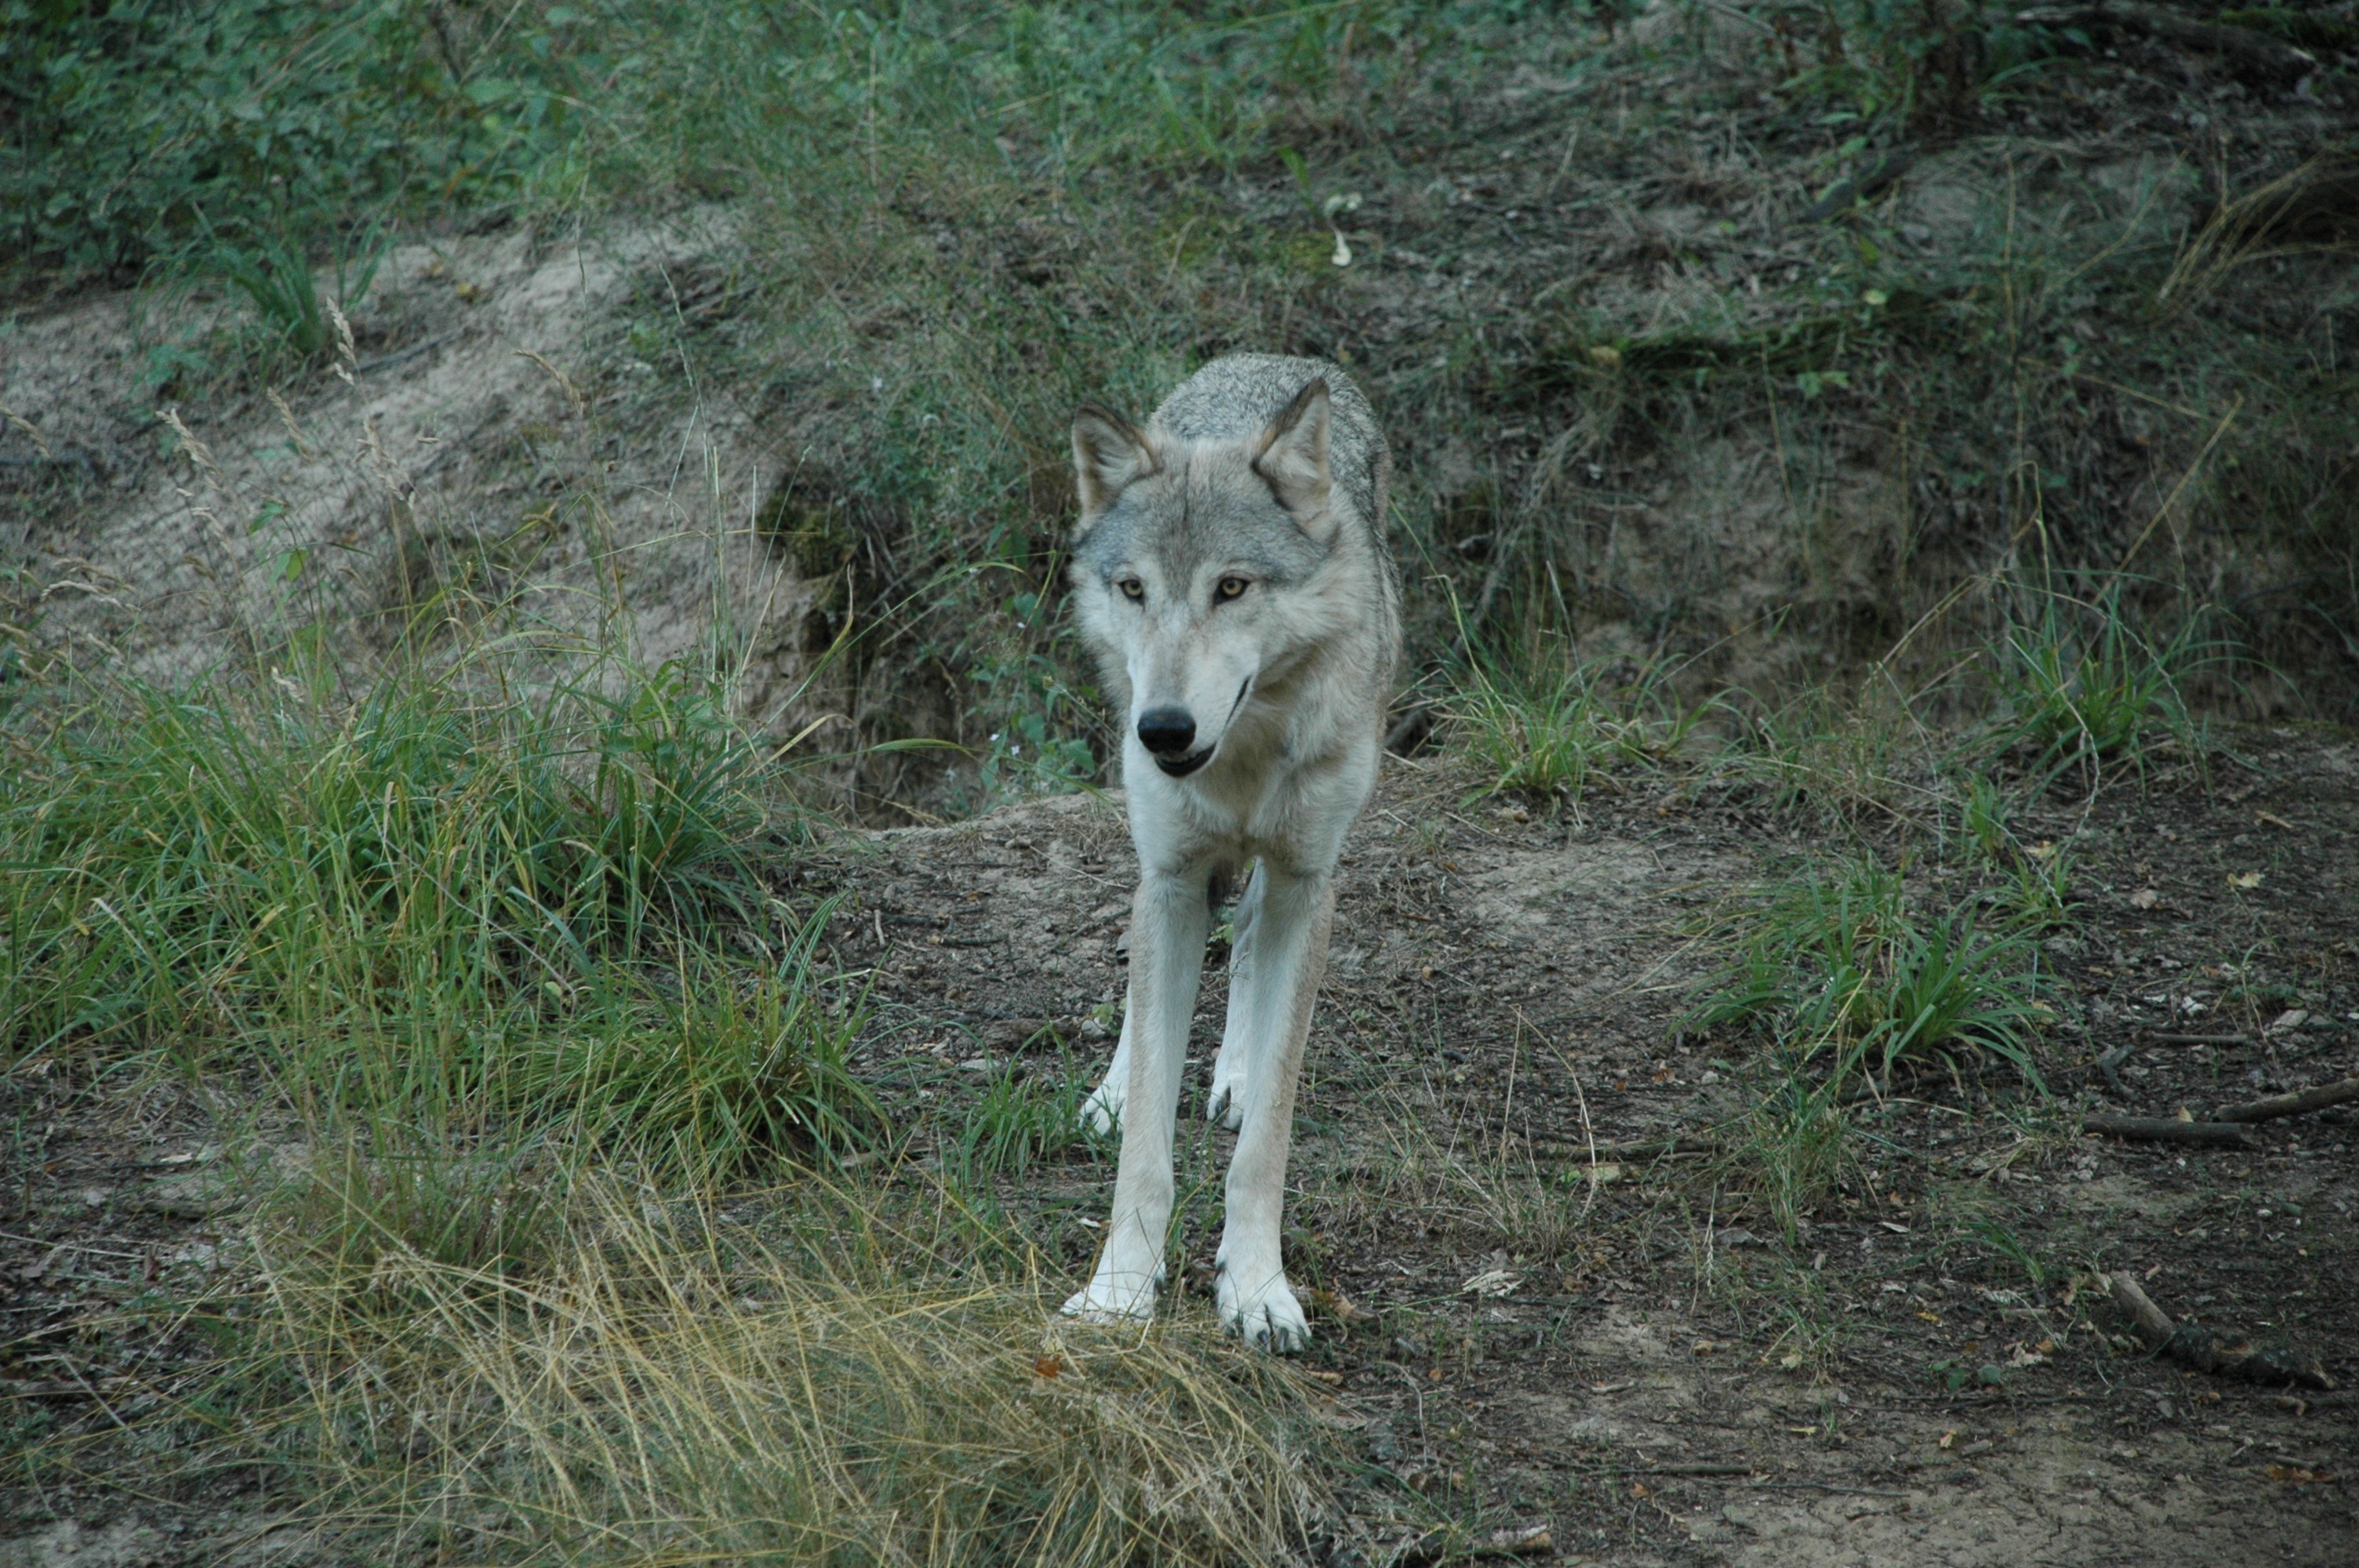
animal, wildlife, mammal, wolf, fauna, captivity, dog like mammal, saarloos wolfdog, wolfdog